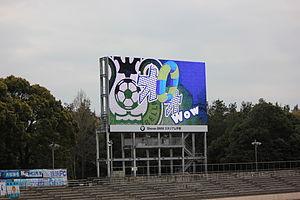
Le Hiratsuka Stadium est un stade multifonction, situé à Hiratsuka, dans la Préfecture de Kanagawa au Japon.